Morgan Edge

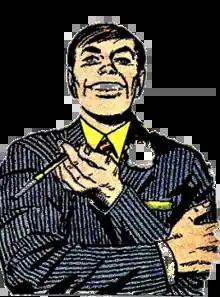
Morgan Edge as he first appeared. Art by Jack Kirby and Vince Colletta.

Morgan Edge is a fictional character appearing in American comic books published by DC Comics. Originally a supporting character, he is a media mogul who acquires the "Daily Planet" and employs Clark Kent as a television journalist for his WGBS TV network. After the "Crisis on Infinite Earth" continuity reboot, Edge is depicted as a member of Intergang.